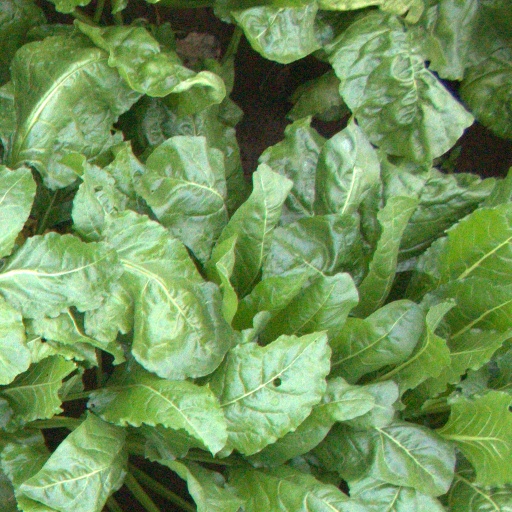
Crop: sugar beet